2005–06 FA Cup

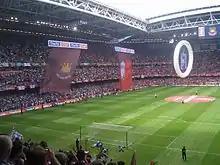
Liverpool vs West Ham United before the FA Cup Final at the Millennium Stadium.

In the final, an injury-time equaliser by Liverpool's Steven Gerrard forced a 3–3 draw, and his side went on to win the penalty shoot-out and secure the seventh FA Cup triumph of their history. West Ham's Alan Pardew was the first Englishman to manage an FA Cup finalist side since Aston Villa's John Gregory six years earlier.